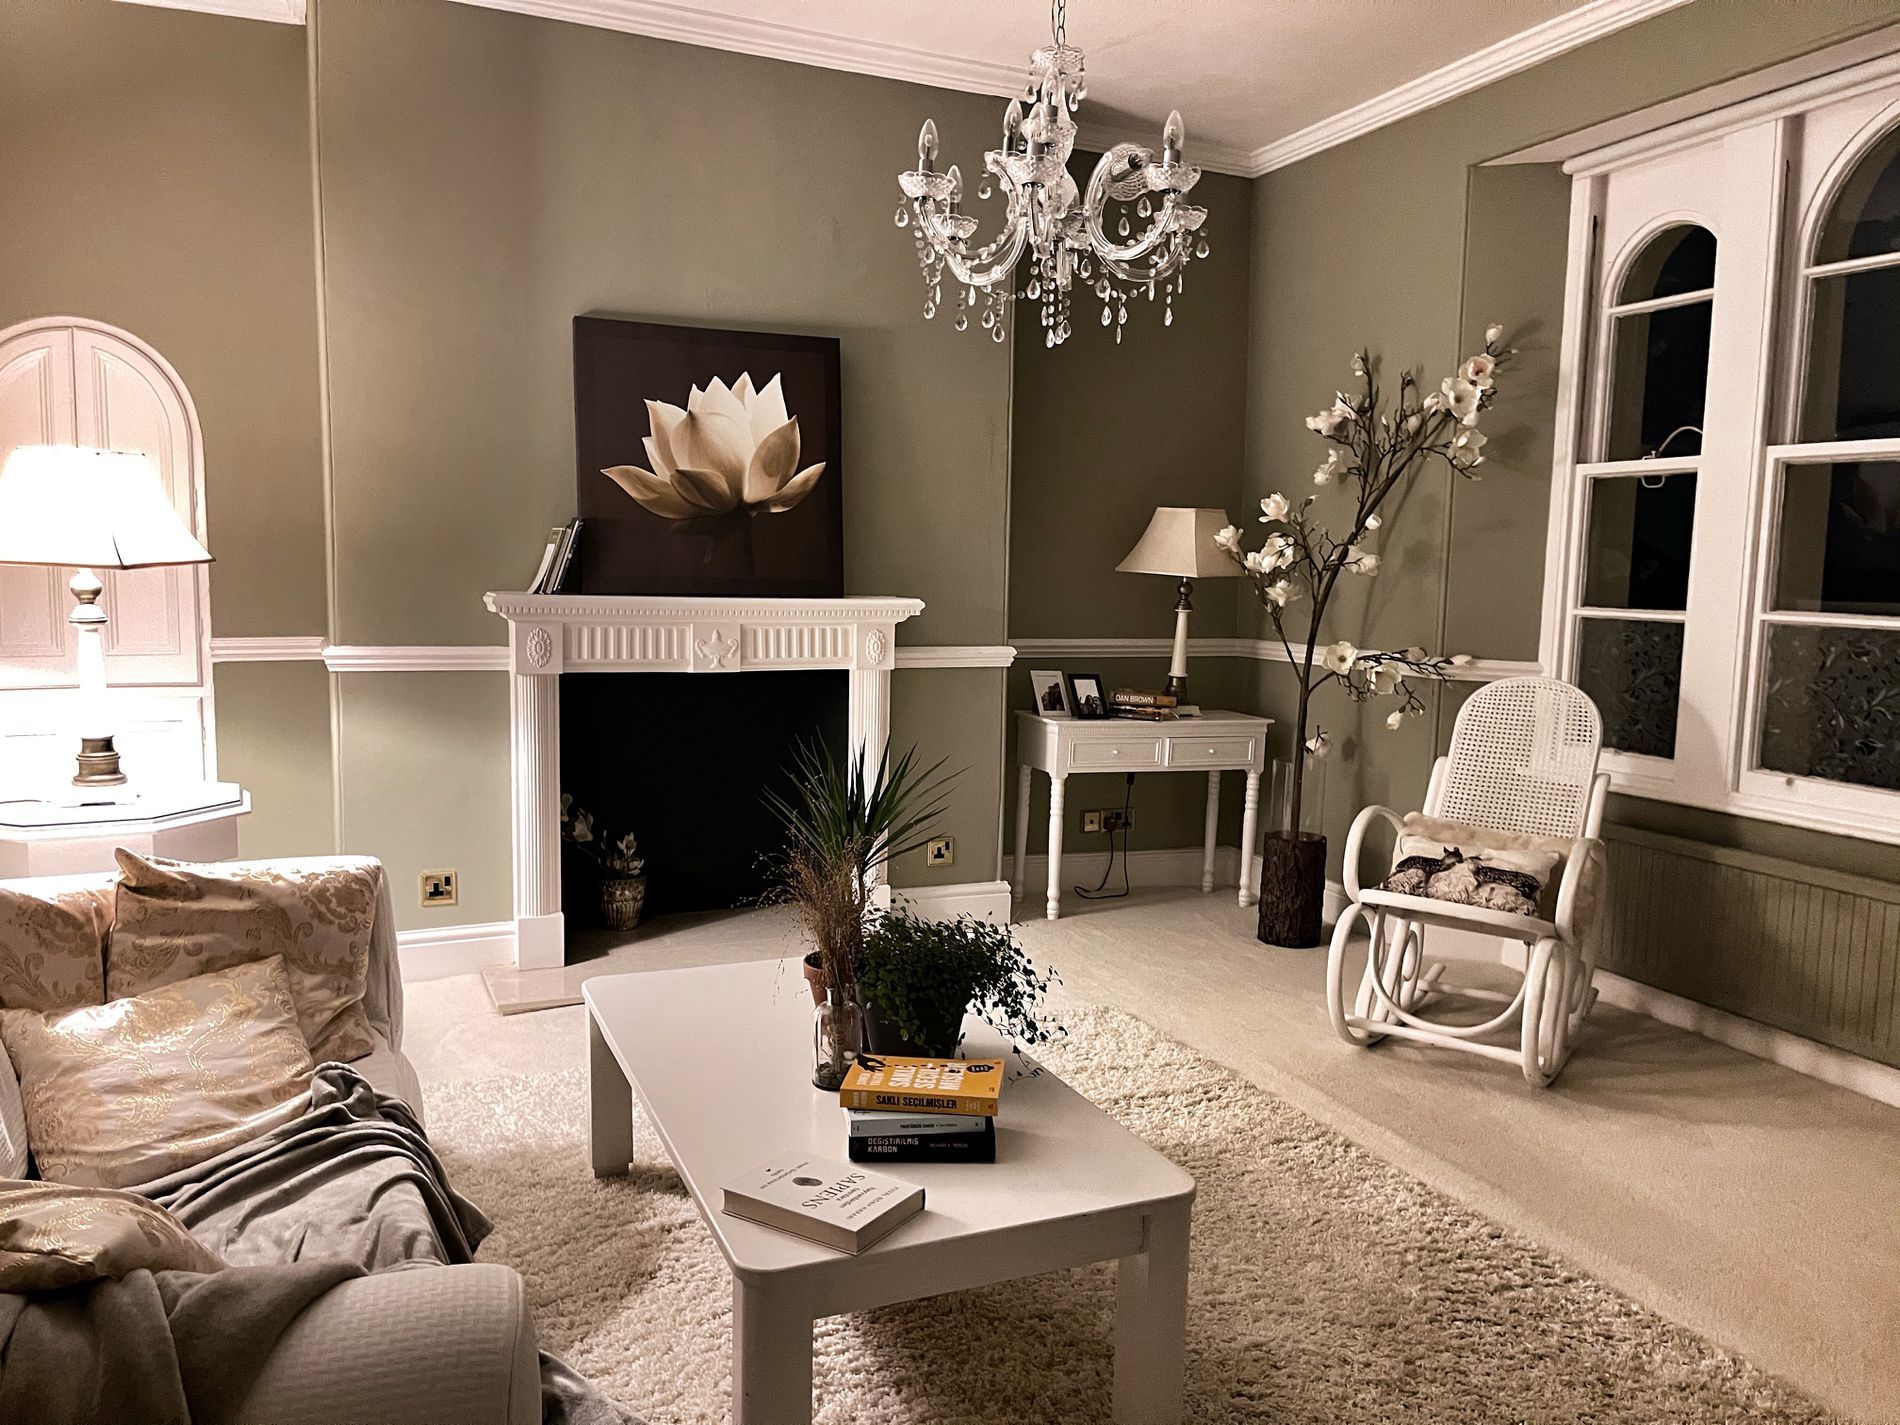
A Living Room
This is a cozy living room with soft green walls, a white coffee table, and a comfy sofa. Warm lamps, books, and little details like flowers and a rocking chair make it feel like home.
Shot at eye level in warm, low lighting, this inviting living room feels peaceful and lived-in. The soft color palette of beige, white, and muted green creates a calming mood. Shadows fall gently across the walls, and the cozy furniture setup with books and throws adds a quiet, homey atmosphere.
Labels: Home Decor, Chandelier, Lamp, Book, Publication, Architecture, Building, Dining Room, Dining Table, Furniture, Indoors, Room, Table, Living Room, Foyer, Chair, Rug, Wall, Sofa, Coffee Table, Books, Blanket, Cushions, Painting, Fireplace, Rocking Chair, Plant, Window, Frame, Plant Pot, Walls
Camera: Apple iPhone 12 Pro Max
Lens: iPhone 12 Pro Max back triple camera 5.1mm f/1.6
Aperture: F1.6
Exposure: 1/17 sec
ISO: 1000
Focal length: 5.1